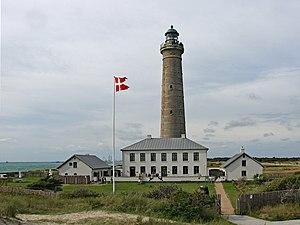
Skagen Odde, aussi Skagens Odde, est une péninsule sableuse qui s'étend sur 30 km vers le nord-est dans la partie la plus au nord du Vendsyssel dans le Jutland, Danemark.